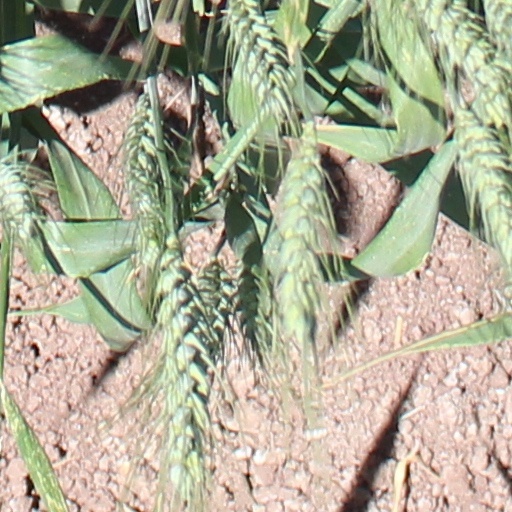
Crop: wheat